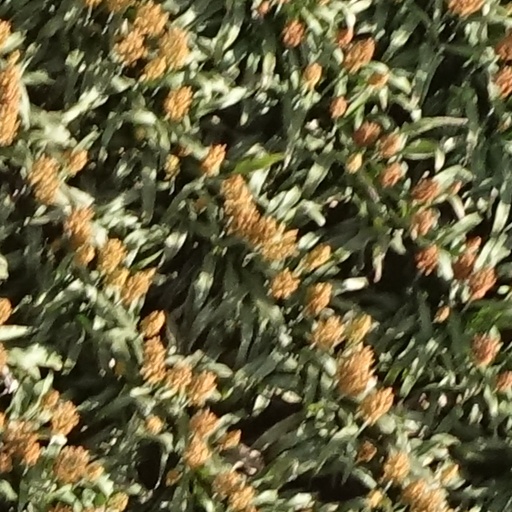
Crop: sorghum